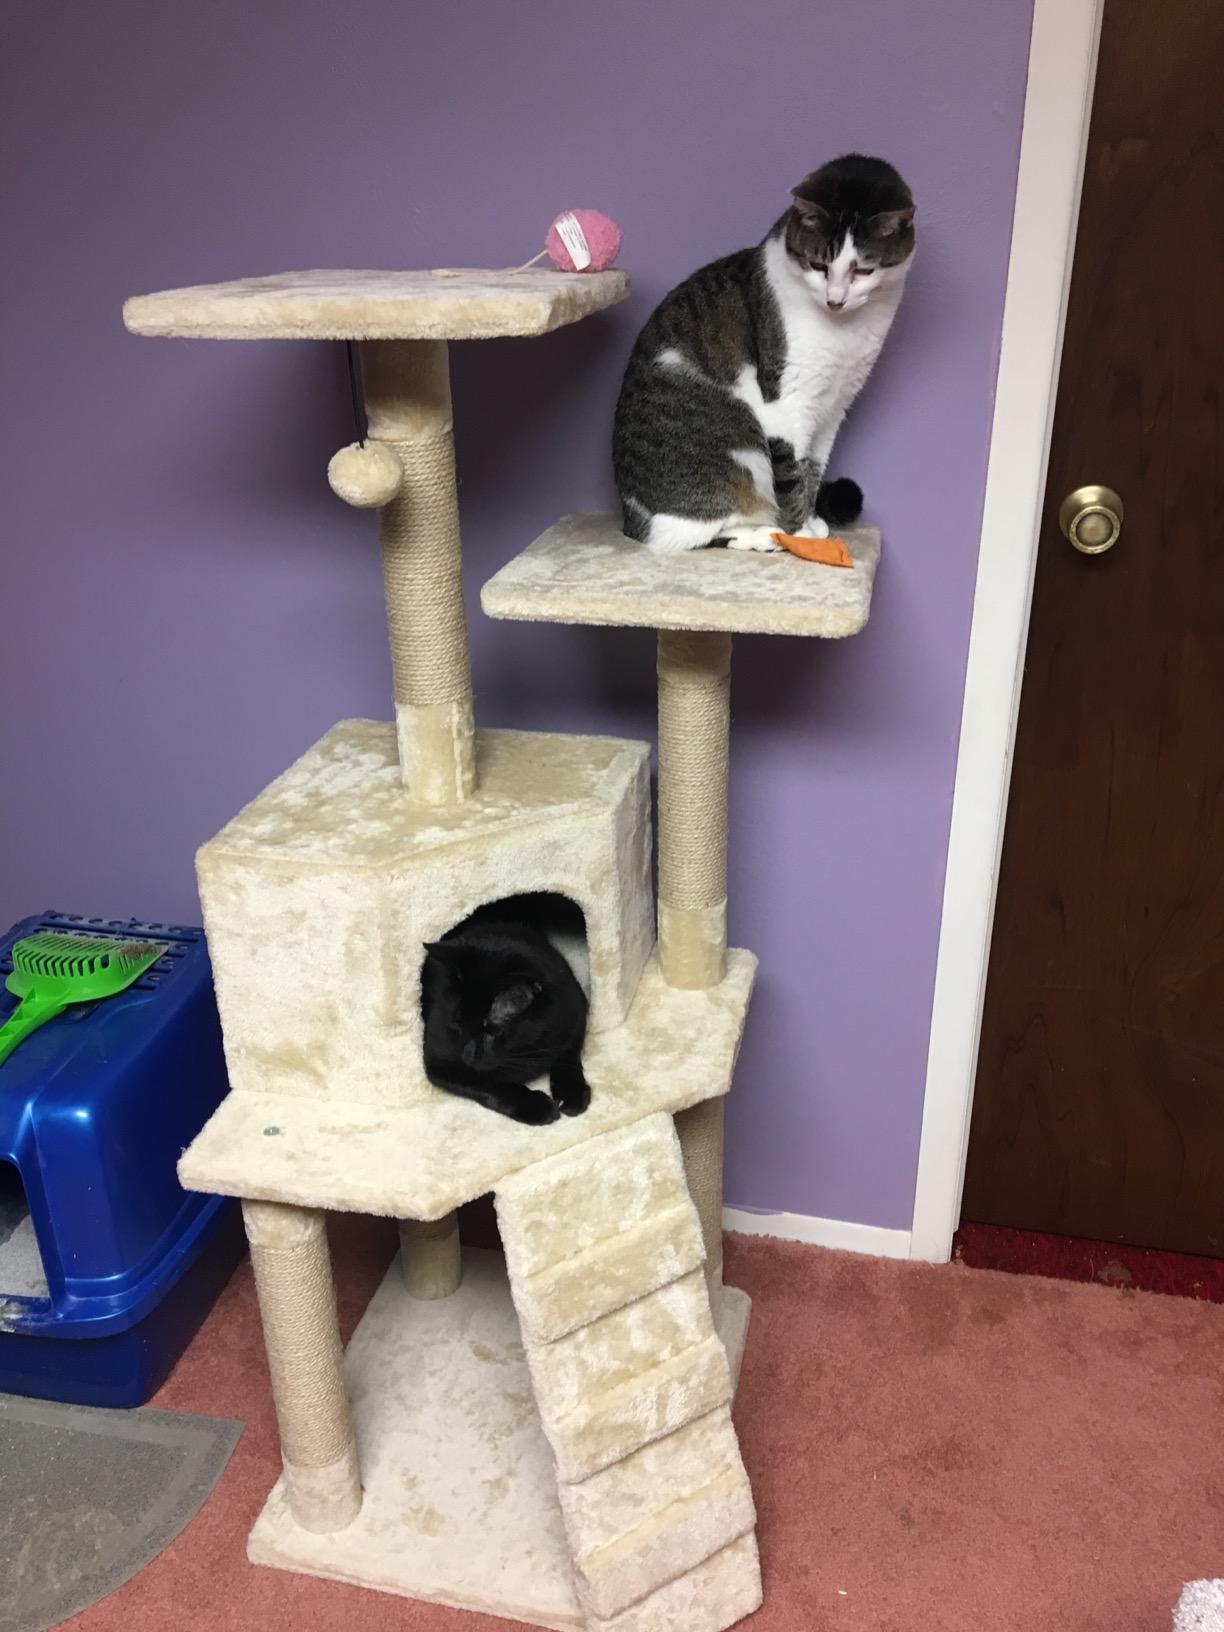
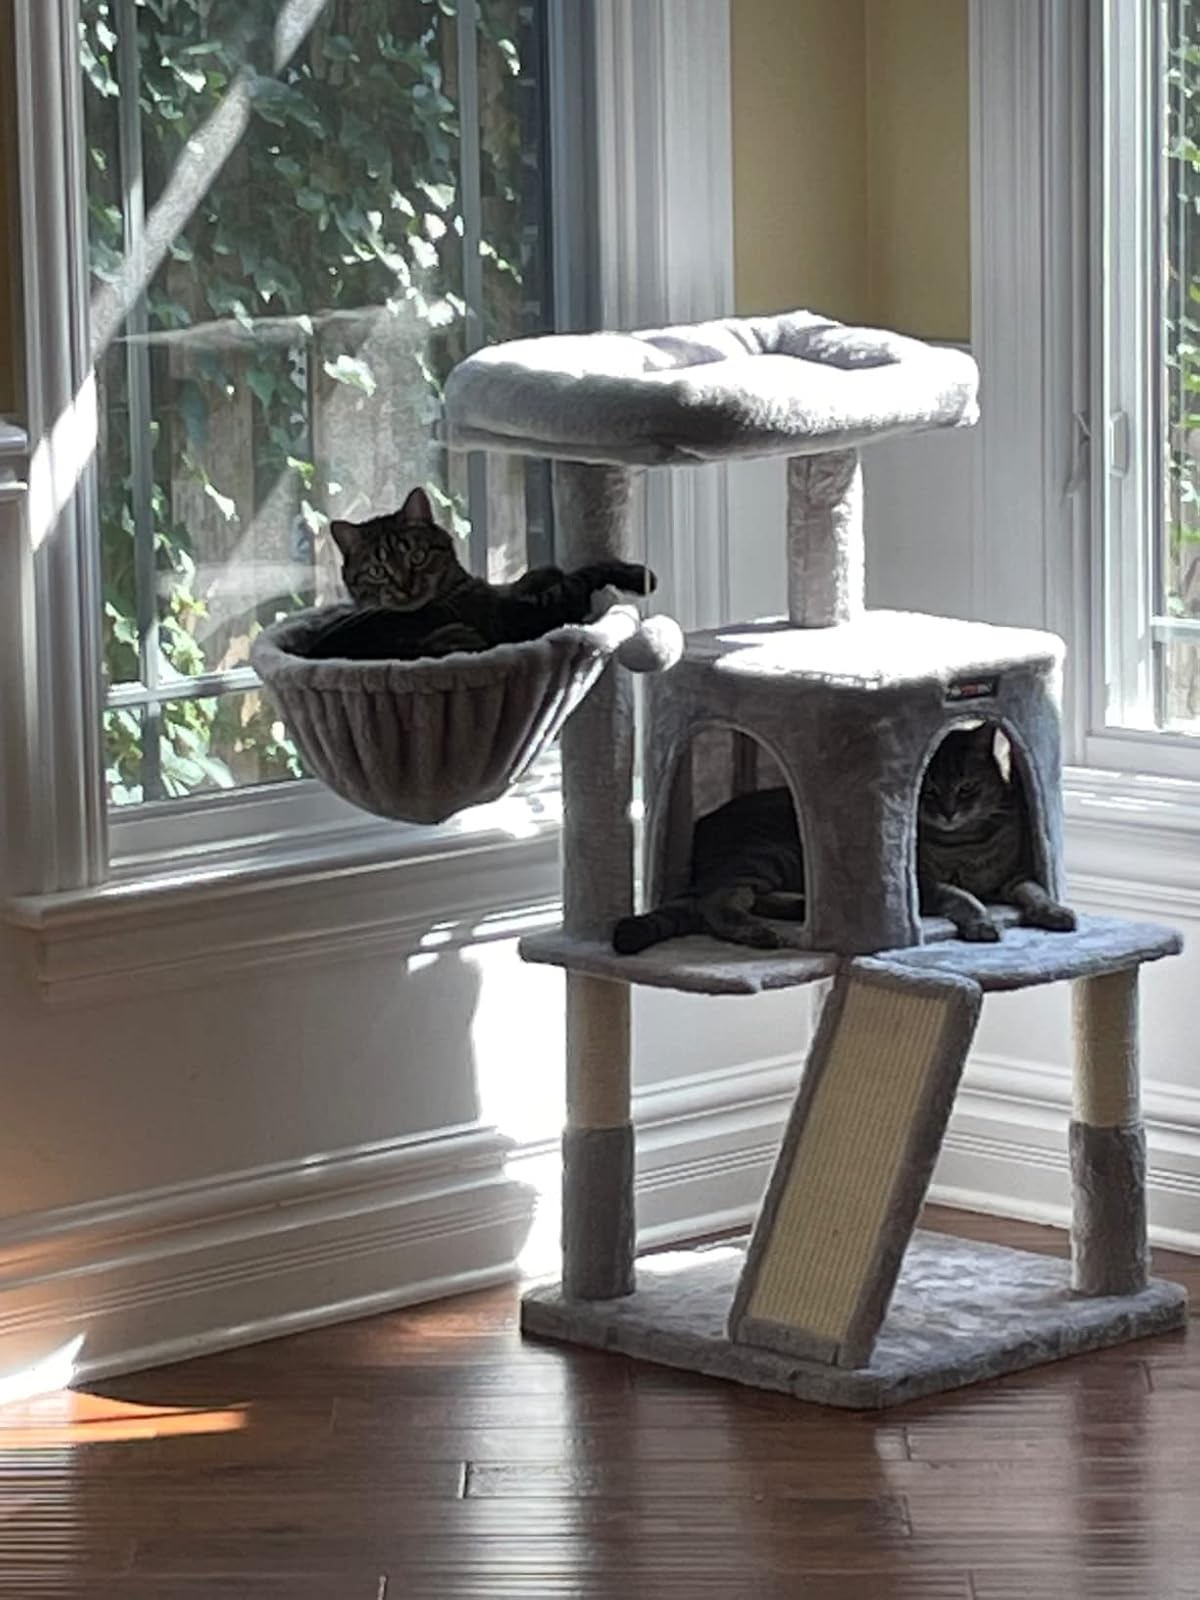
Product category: items_cat tree
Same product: no